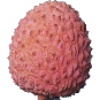
Label: Lychee 1